Deir El Bersha

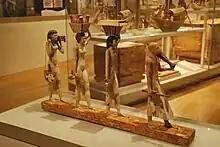
Offering Bearers from Tomb 10A.

In the spring of 1915, the Harvard University-Museum of Fine Arts, Boston, led by George Andrew Reisner expedition dug at Bersha. They excavated a tomb (designated number 10A) that belonged to an early Middle Kingdom nomarch named Djehutynakht. The tomb contained an enormous collection of wooden models representing scenes of daily life and boats along with the extraordinary painted coffins of Djehutynakht and his wife. The grave goods are now in the collection of the Museum of Fine Arts, Boston.